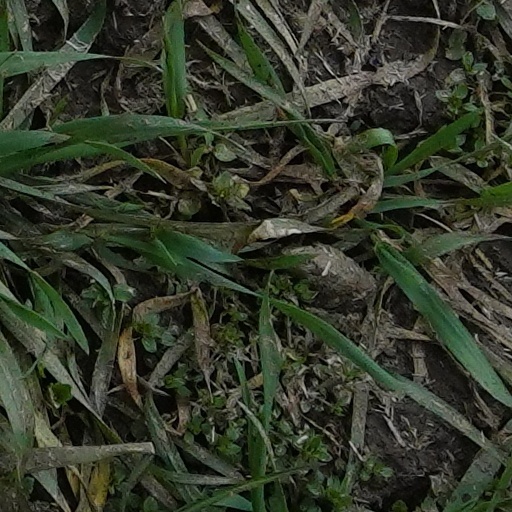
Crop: wheat